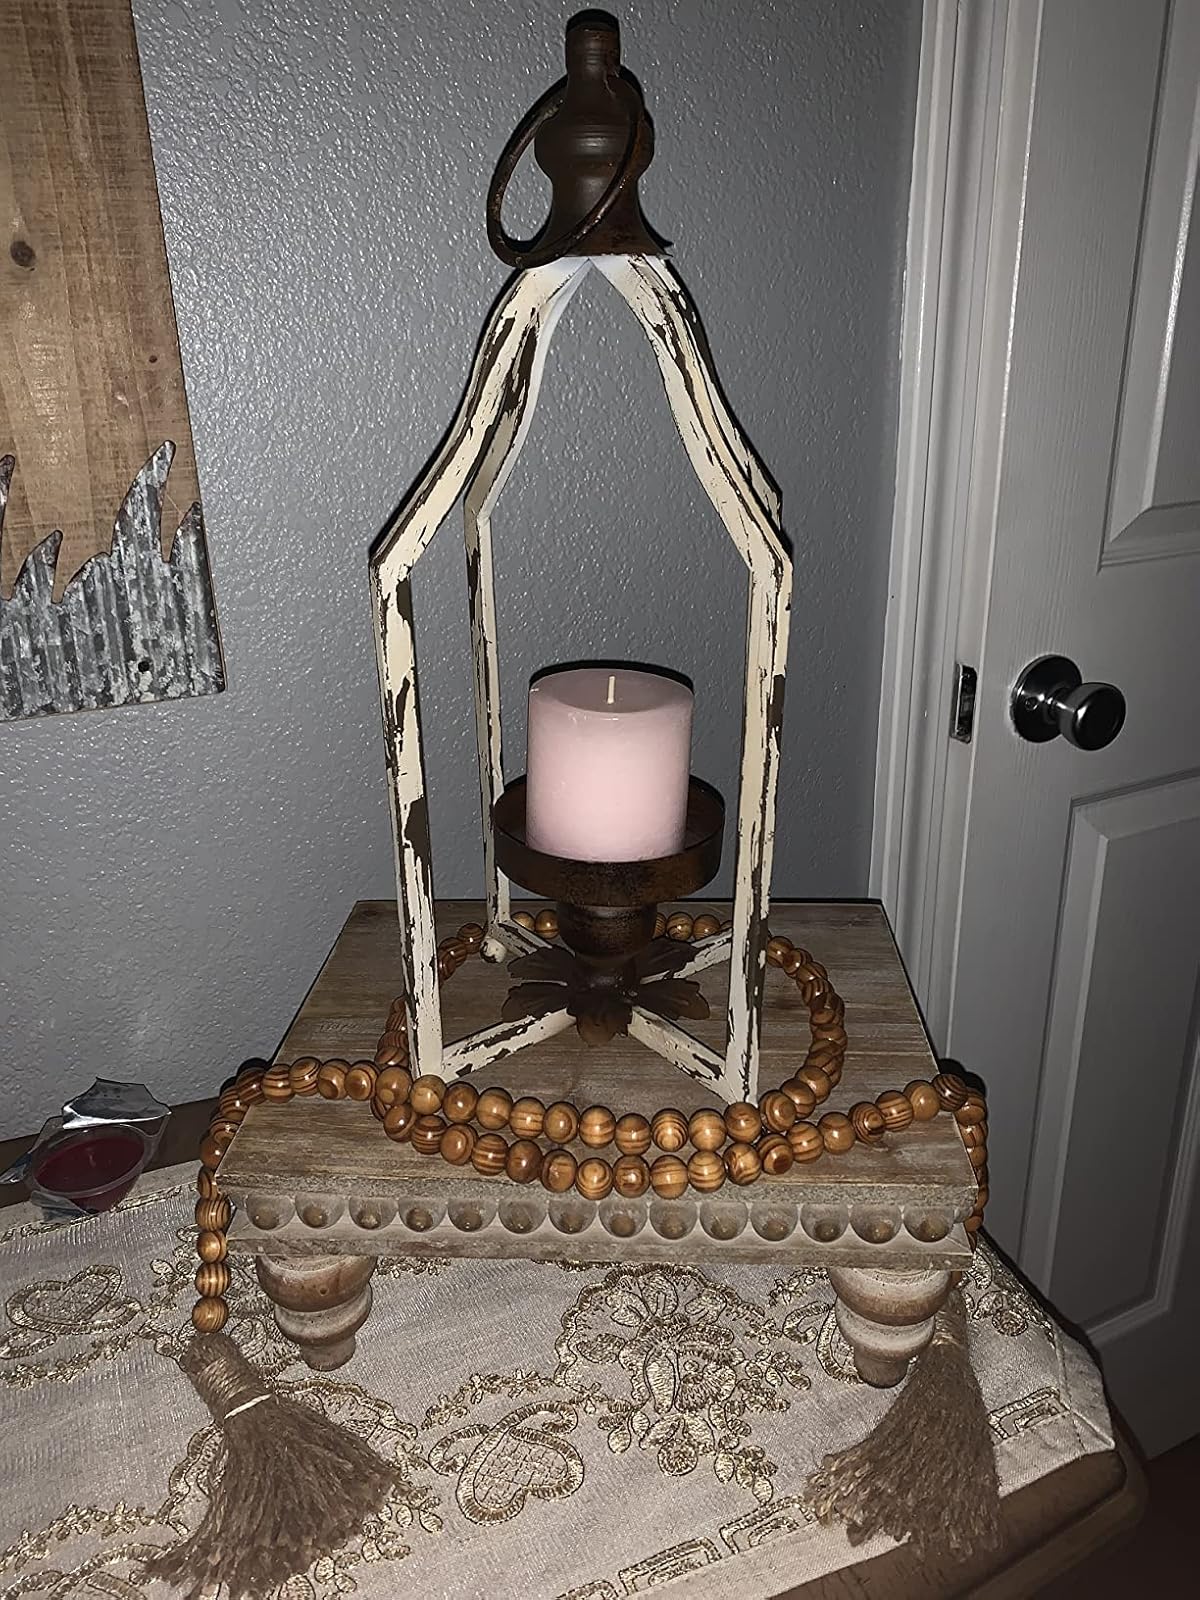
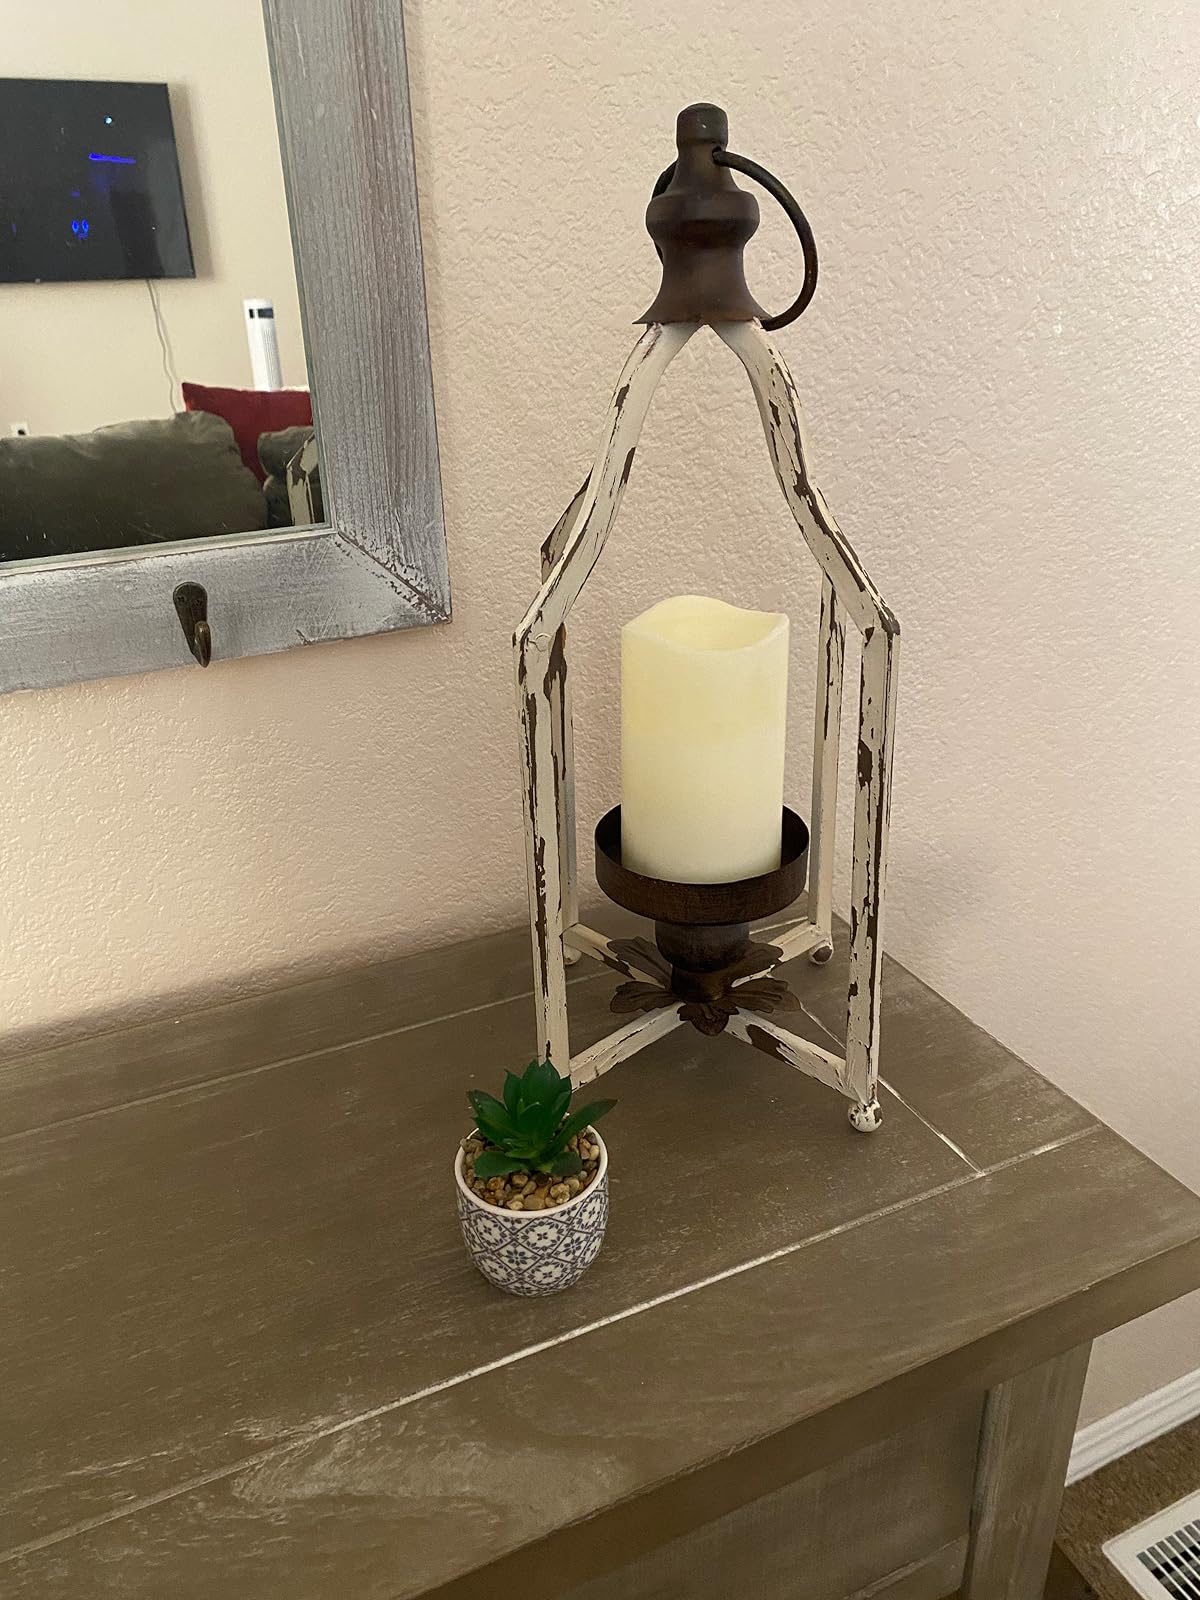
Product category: lantern
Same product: yes